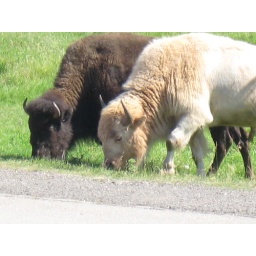
lucky enough to get this side by side snap of the white and brown bison.  perception based photography ... pattern.